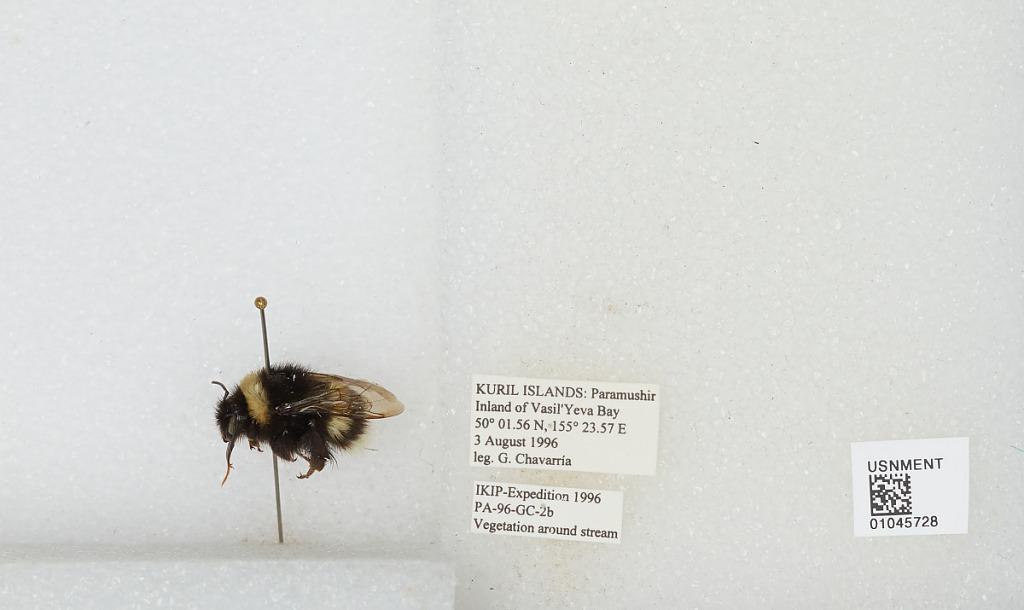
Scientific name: Bombus sp.
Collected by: G. Chavarria
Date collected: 1996-8-3
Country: Russia
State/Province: Sakhalin
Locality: Paramushir Island, Inland of Vasil' Yeva Bay, Kuril Islands
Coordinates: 50.0261, 155.393